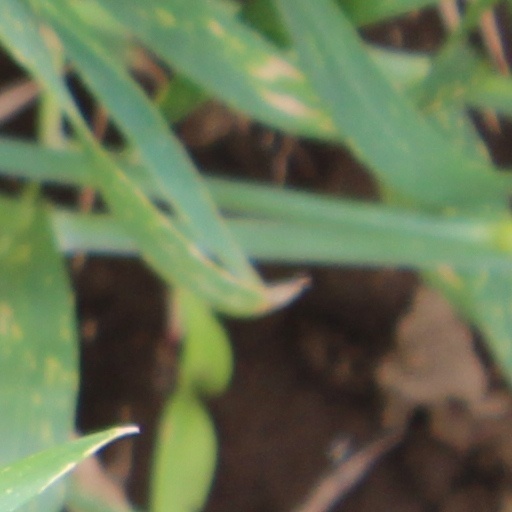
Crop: wheat